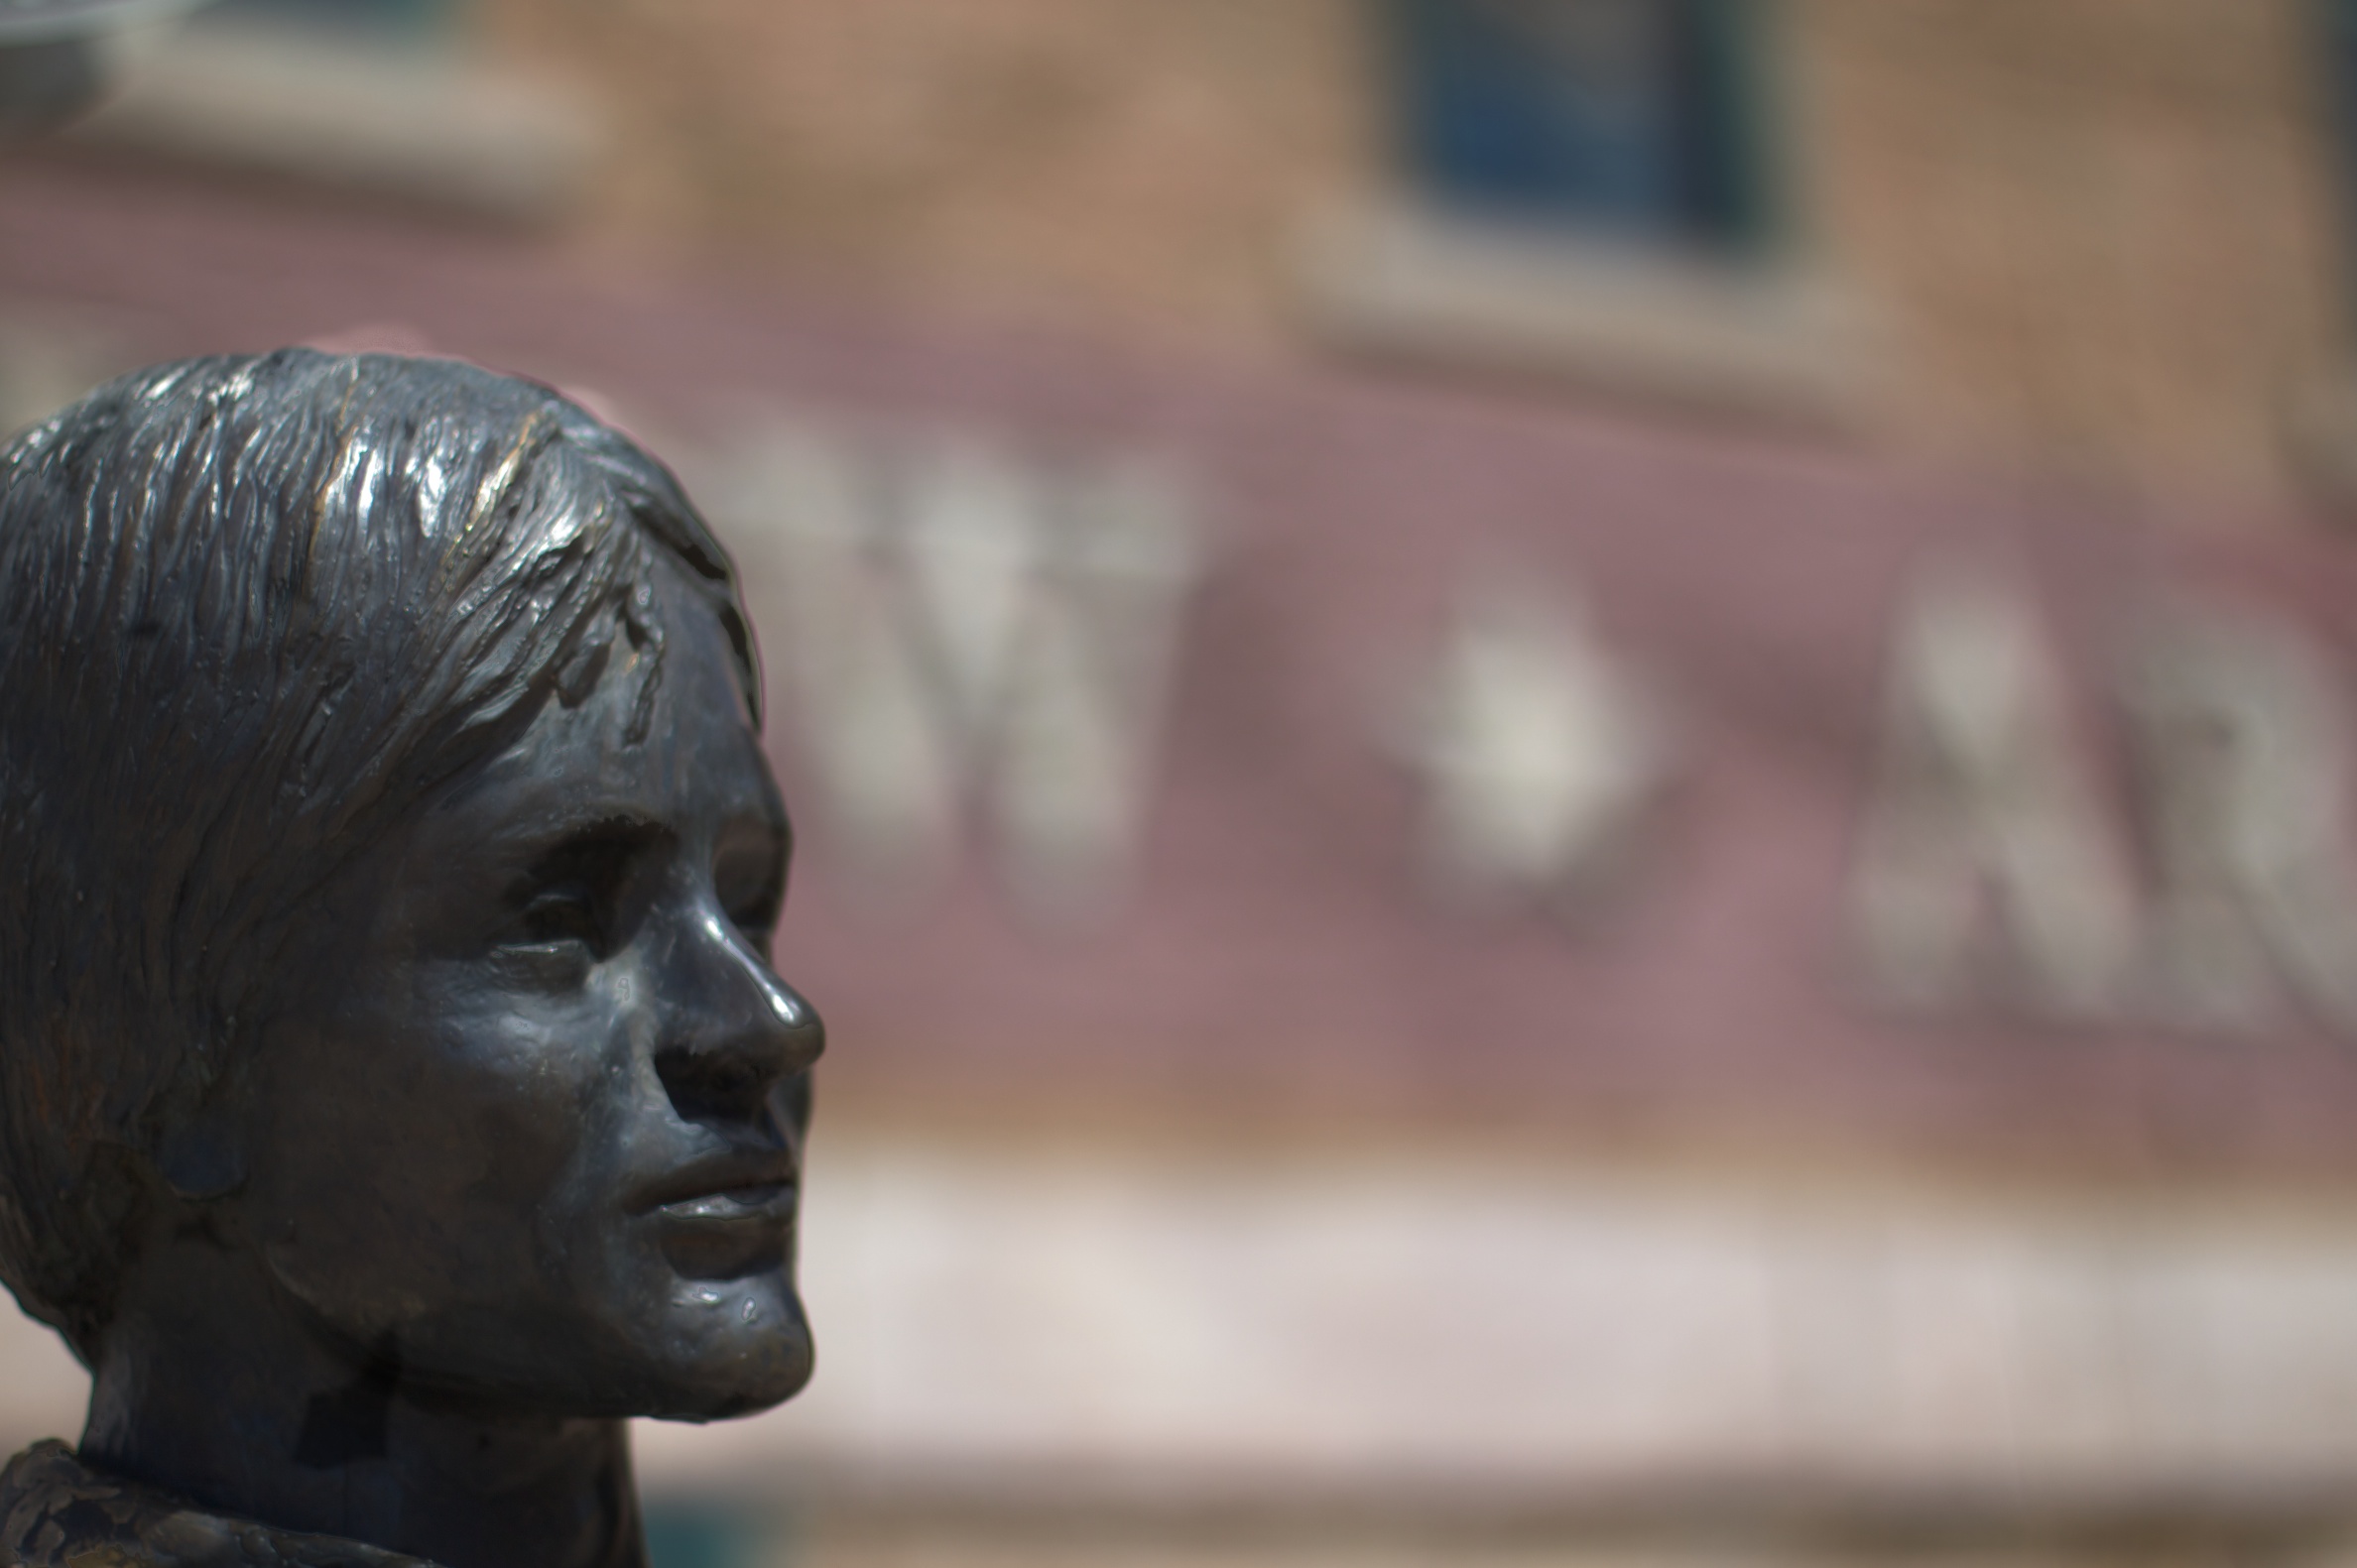
monument, statue, sculpture, art, temple, head